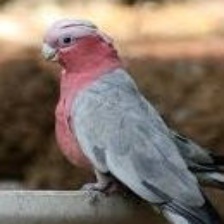
Species: ROSE BREASTED COCKATOO
Scientific name: EOLOPHUS ROSEICAPILLA
ImageNet parent category: sulphur-crested_cockatoo